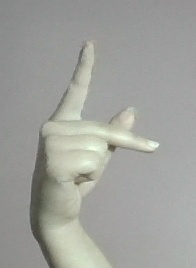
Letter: dha